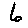
Label: 6